Palmer Mansion

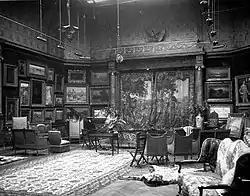
Bertha Palmer's large collection of paintings included works by Claude Monet, Edgar Degas, Pierre-Auguste Renoir, and Pablo Picasso.

The Palmer Mansion was used for many social gatherings, including entertaining former U.S. President Ulysses S. Grant, during his visit to the city, and receptions during the 1893 World's Columbian Exposition for which Bertha Palmer was a major planner and booster. The Palmers also received many other guests, including: two other U. S. Presidents, James A. Garfield, though not at the Palmer Mansion if it was constructed in 1882–1883 as he was assassinated in 1881, and William McKinley; the Duke and Duchess of Veragua; the Prince of Wales, later to become King Edward VII; as well as the Spanish princess Infanta Eulalia.